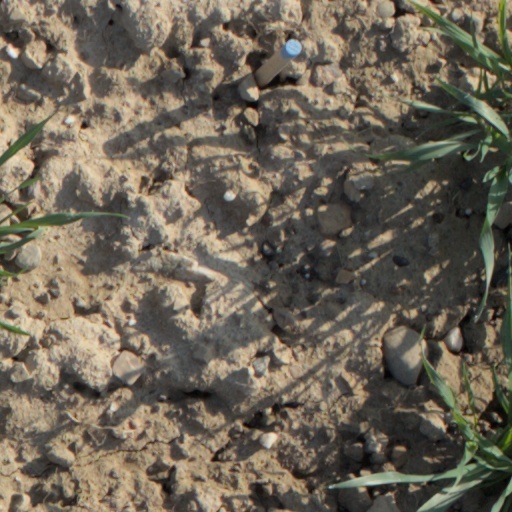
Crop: wheat